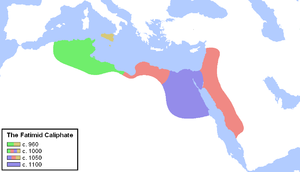
Fatimide-kalifatet
Fatimide-kalifatets udstrækning over tid
Fatimide-kalifatet eller al-Fātimiyyūn var et shiittisk kalifat, der eksisterede fra 909 til 1171